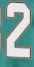
Number: 2